Medal "In Commemoration of the 250th Anniversary of Leningrad"

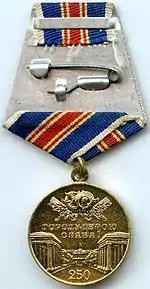
Reverse of the Medal "In Commemoration of the 250th Anniversary of Leningrad"

The Medal "In Commemoration of the 250th Anniversary of Leningrad" was a state commemorative medal of the Soviet Union established by decree of the Presidium of the Supreme Soviet of the USSR on May 16, 1957 to commemorate the 250th anniversary of the city of Leningrad. It was awarded to prominent members of Soviet society including veterans of the Great Patriotic War and serving members of the armed forces for wartime and peacetime services to the Hero-City of Leningrad.